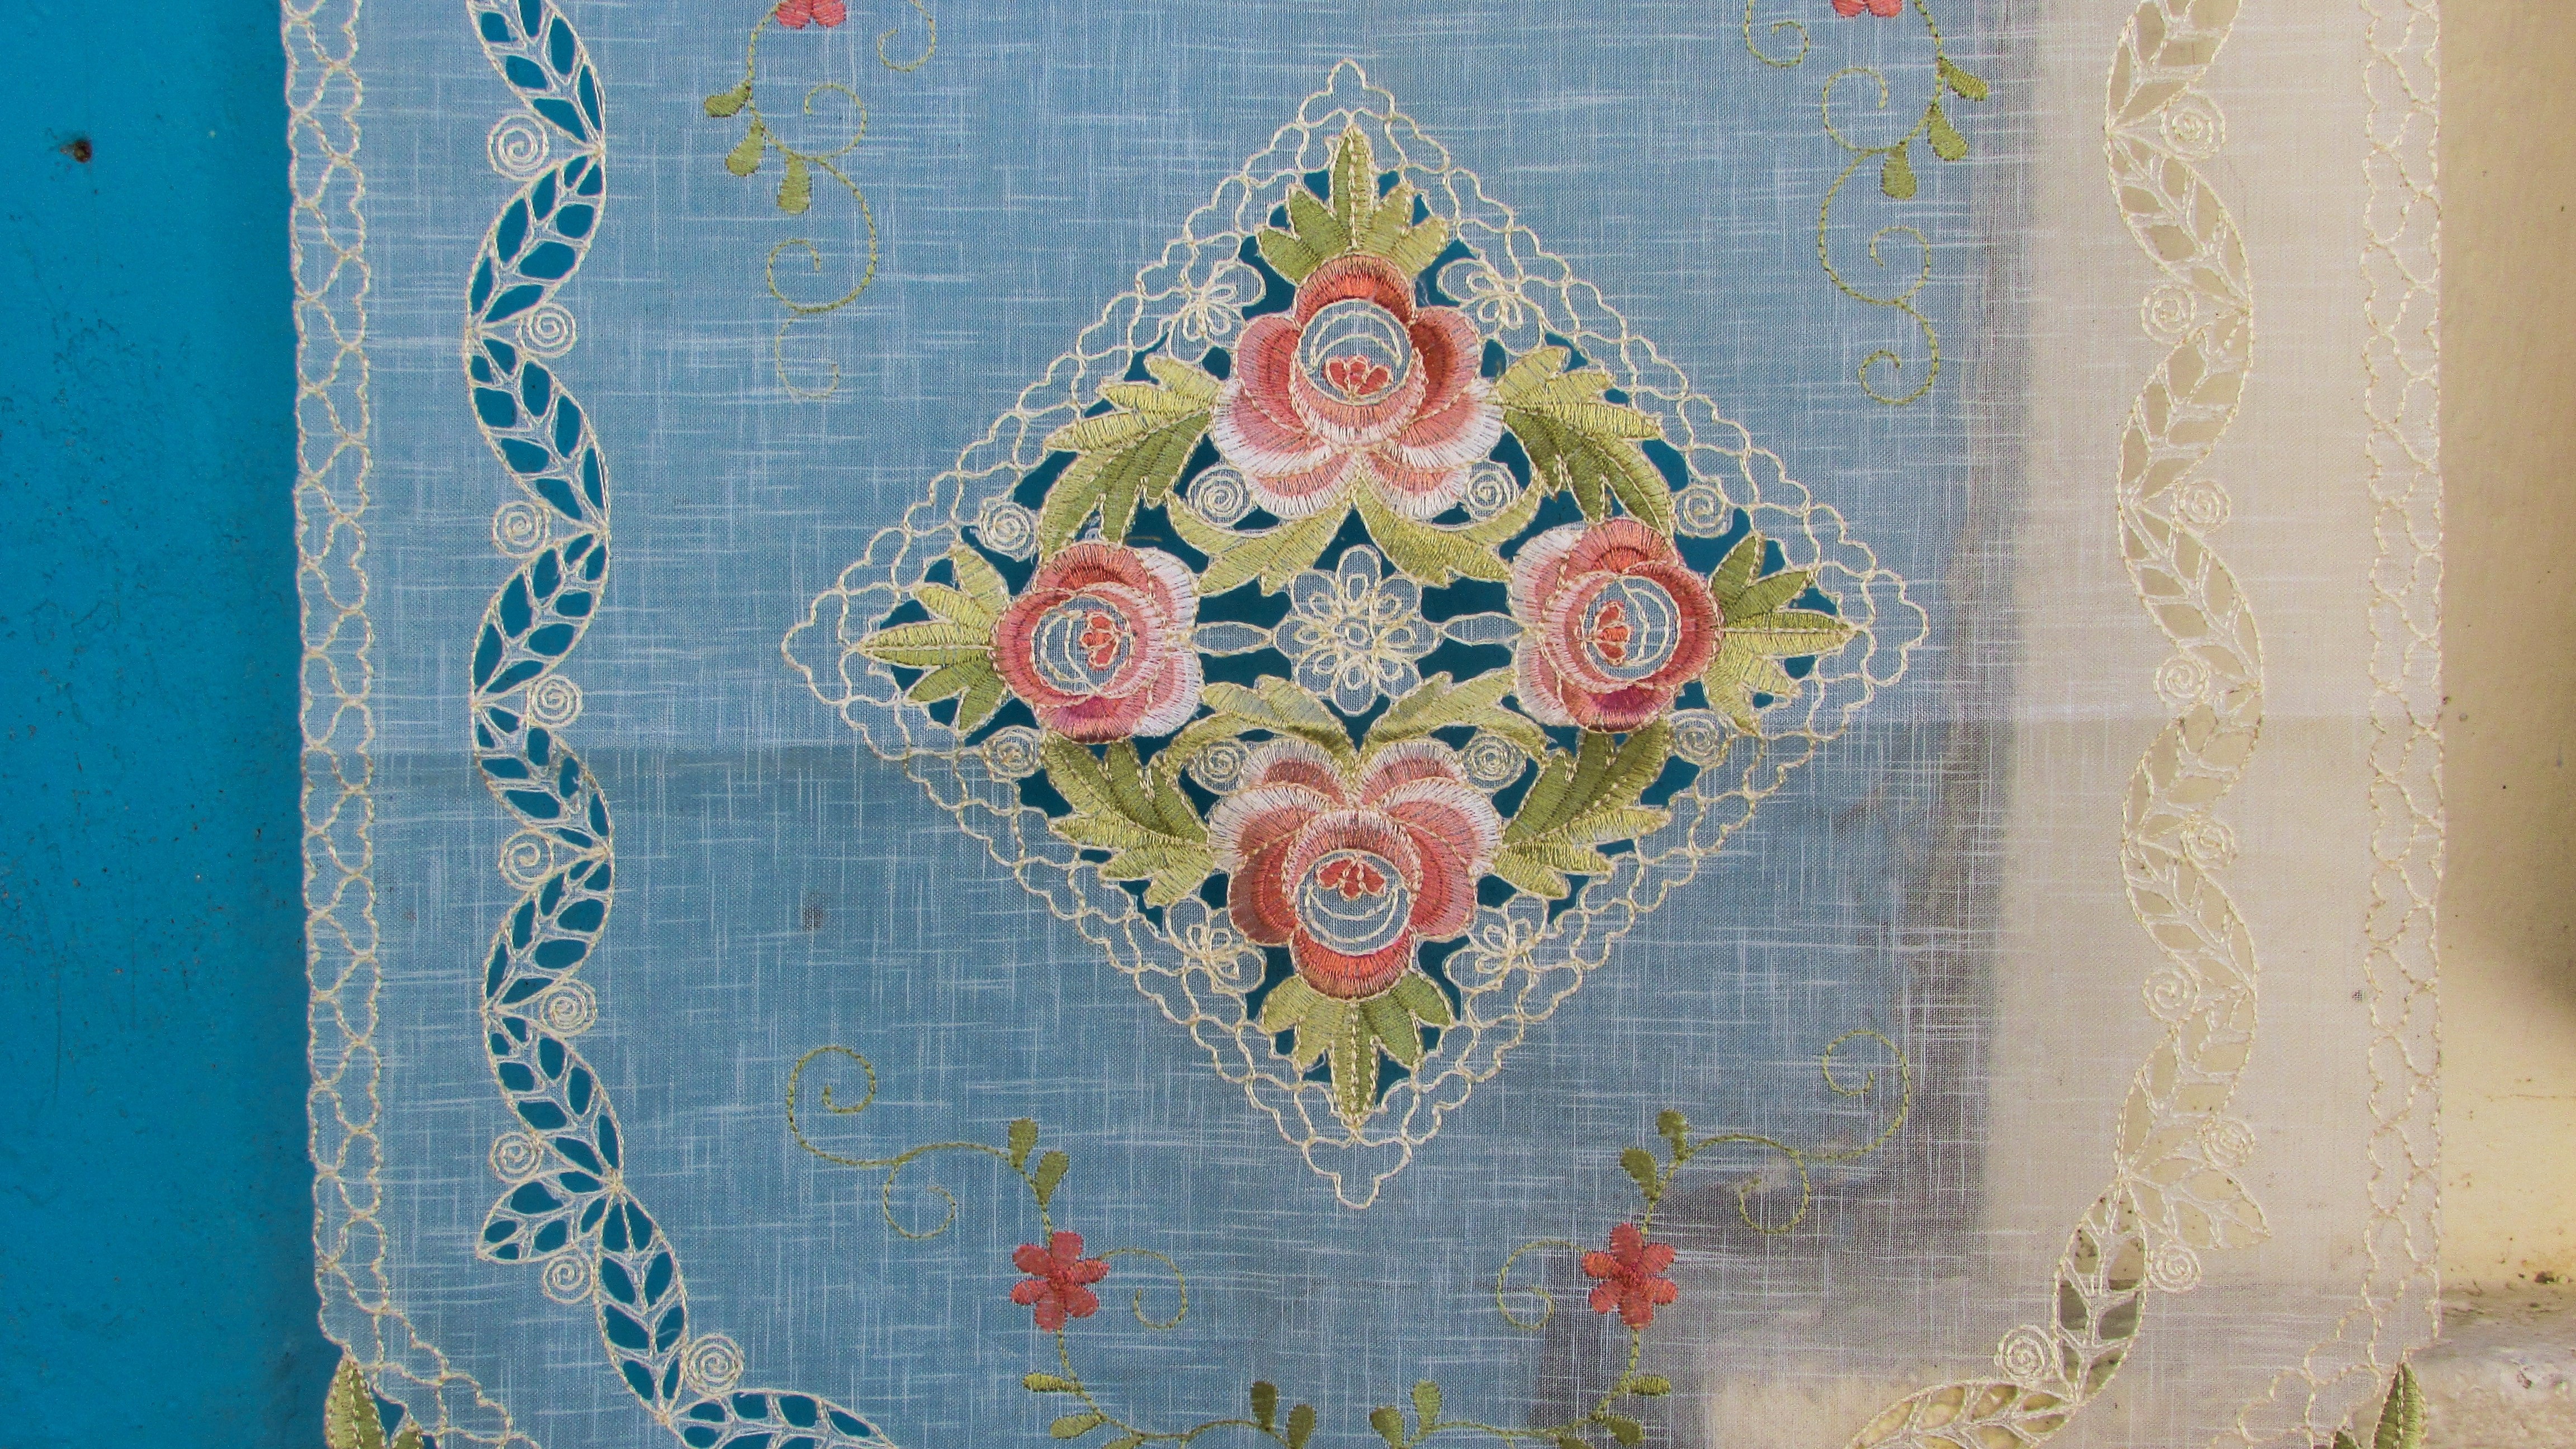
pattern, lace, craft, material, circle, quilt, textile, art, design, handmade, tradition, cyprus, embroidery, needlework, lefkara, quilting, handiwork